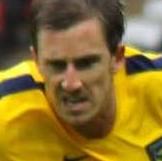
Age: 26